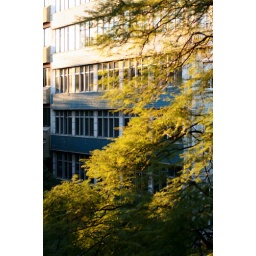
in a sunny sunday morning, this was our bedroom view. these trees are lovely.